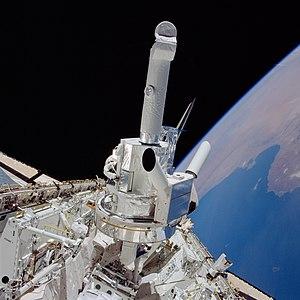
STS-51-F, aussi connue sous la désignation de Spacelab 2, est la désignation du 19ᵉ vol du programme de navettes spatiales de la NASA, et le 8ᵉ vol de la navette Challenger.